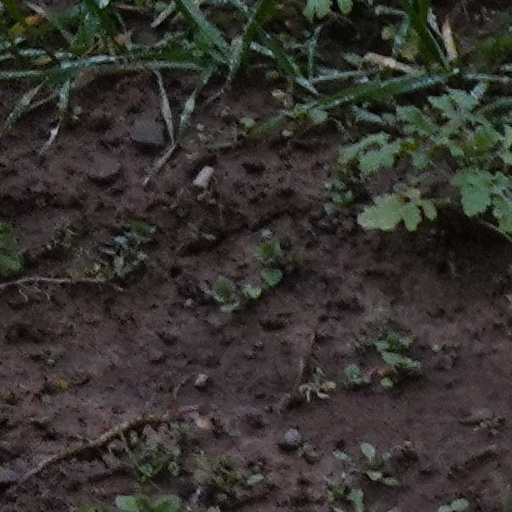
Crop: wheat